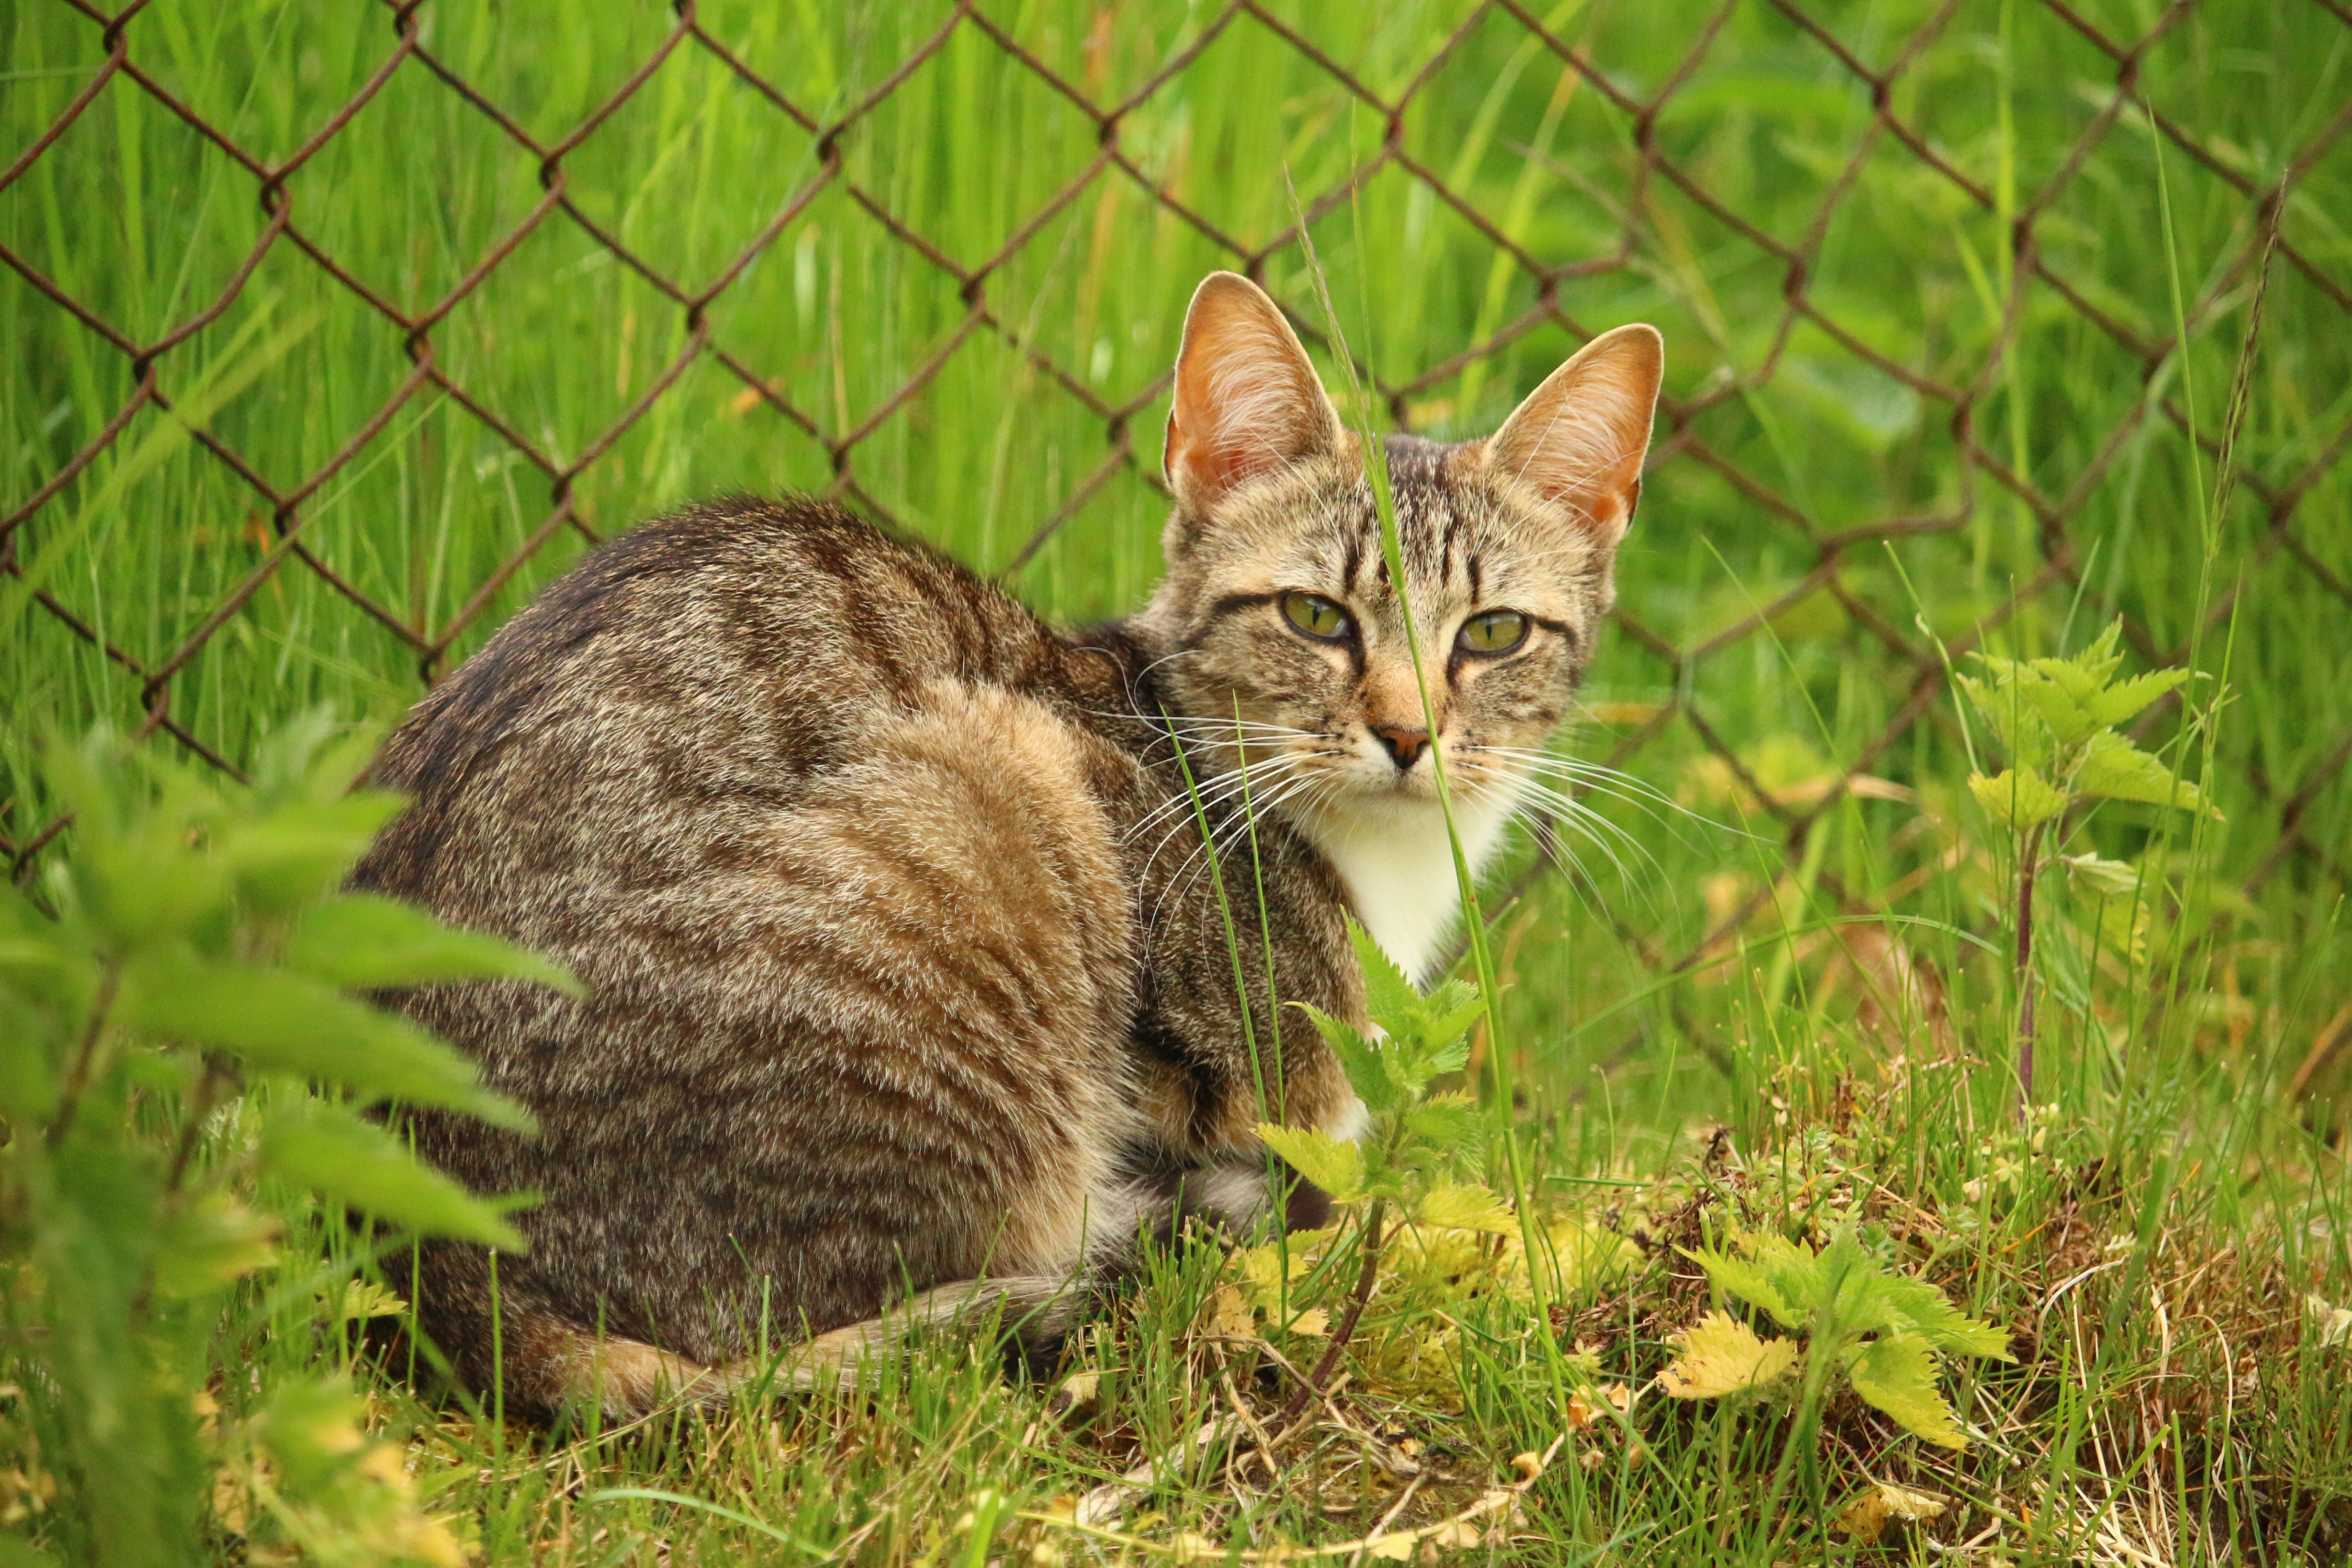
grass, kitten, cat, mammal, fauna, whiskers, vertebrate, mieze, domestic cat, mackerel, young cat, tabby cat, bengal, european shorthair, wild cat, small to medium sized cats, cat like mammal, domestic short haired cat, pixie bob, rusty spotted cat, ocicat